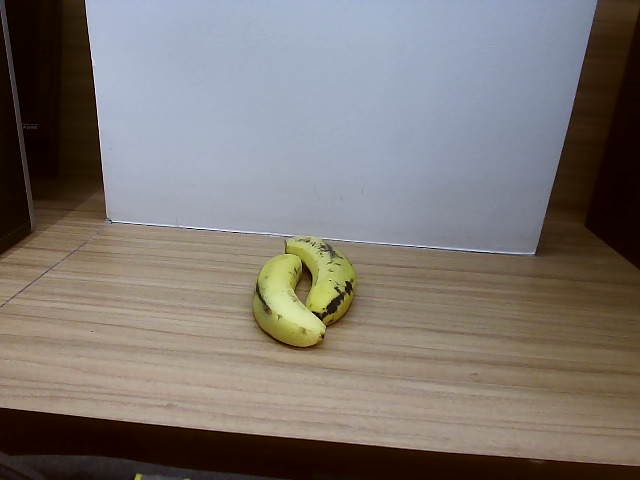
Label: Ripe_Banana